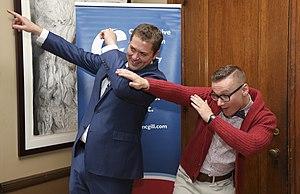
Merci PCC McGill et au campus club conservateur de l'Université Concordia d'avoir pris le temps de me rencontrer aujourd'hui. J'ai aussi apprécié la leçon!